LAX Automated People Mover

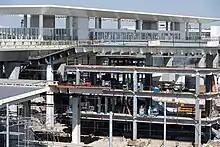
LAX/Metro Transit Center construction in September 2023

Connecting Los Angeles's Metro Rail system to the airport, which was studied by transit planners since the 1980s, started when Metro commenced construction on the LAX/Metro Transit Center on June 21, 2021. The new station will connect Metro and other transit services to the East ITF station. The new station will link the LAX Automated People Mover to the C and K rail lines, Metro Bus, and other municipal bus operator lines. Additionally, a customer service center and Metro Bike Hub will be constructed.